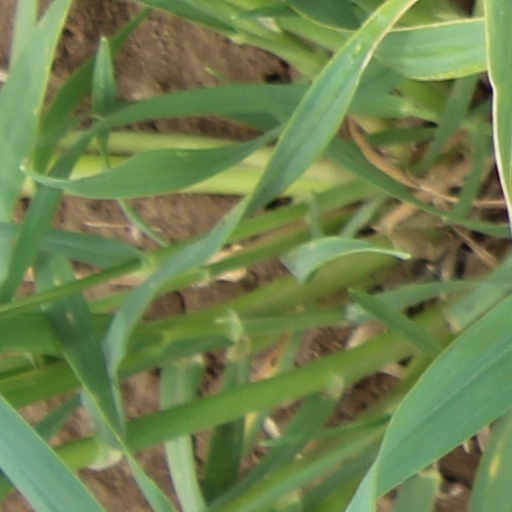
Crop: wheat